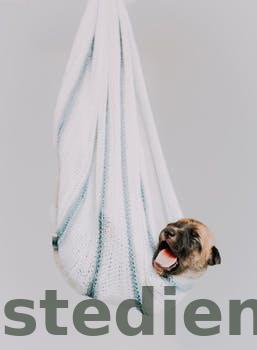
Label: Watermark